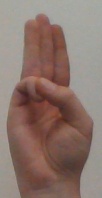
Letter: thaa